Wayne Shorter

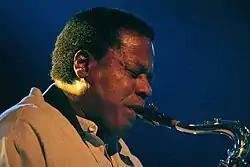
Shorter performing in 2006

In 2000, Shorter formed the first permanent acoustic group under his name, a quartet with pianist Danilo Perez, bassist John Patitucci, and drummer Brian Blade, playing his own compositions, many of them reworkings of tunes going back to the 1960s. Four albums of live recordings have been released: "Footprints Live!" (rec. live 2001, rel. 2002); "Beyond the Sound Barrier" (rec. live 2002–2004, rel. 2005); "Without a Net" (rec. live 2010, rel. 2013); and "Emanon" (2018), with the latter, in addition to live material, including Shorter's quartet in a studio session with the 34-piece Orpheus Chamber Orchestra. The quartet has received great acclaim from fans and critics, especially for the strength of Shorter's tenor saxophone playing. The biography "Footprints: The Life and Work of Wayne Shorter" by journalist Michelle Mercer examines the working life of the musicians as well as Shorter's thoughts and Buddhist beliefs. "Beyond the Sound Barrier" received the 2006 Grammy Award for Best Jazz Instrumental Album.